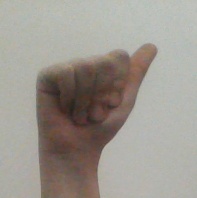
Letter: dhad